Andunik I

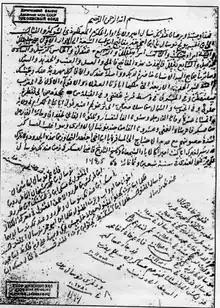
Testament of the ruler of the "vilayet Avar" Andunik in Arabic.

He was the son of the past nutsal Ibrahim I. Throughout his reign, he tried to expand his possessions, but without significant success. He is known for the so-called "testament", which is addressed to his nephew Bulach, at the end of which it says: "O son of my brother! If you want to become an emir like your brave ancestors, then try to cross these boundaries, not yielding even an land". Among other things, the will lists the number of Nutsal's troops and another list mentions another of his nephew Khadzhiali Shamkhal, whom was also given a "testament".